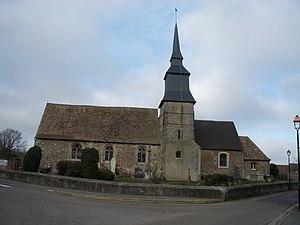
L'église de Boisset-les-Prévanches dans l'Eure
Boisset-les-Prévanches est une commune française située dans le département de l'Eure en région Normandie. Les habitants sont nommés les Buy-Prévanchais.